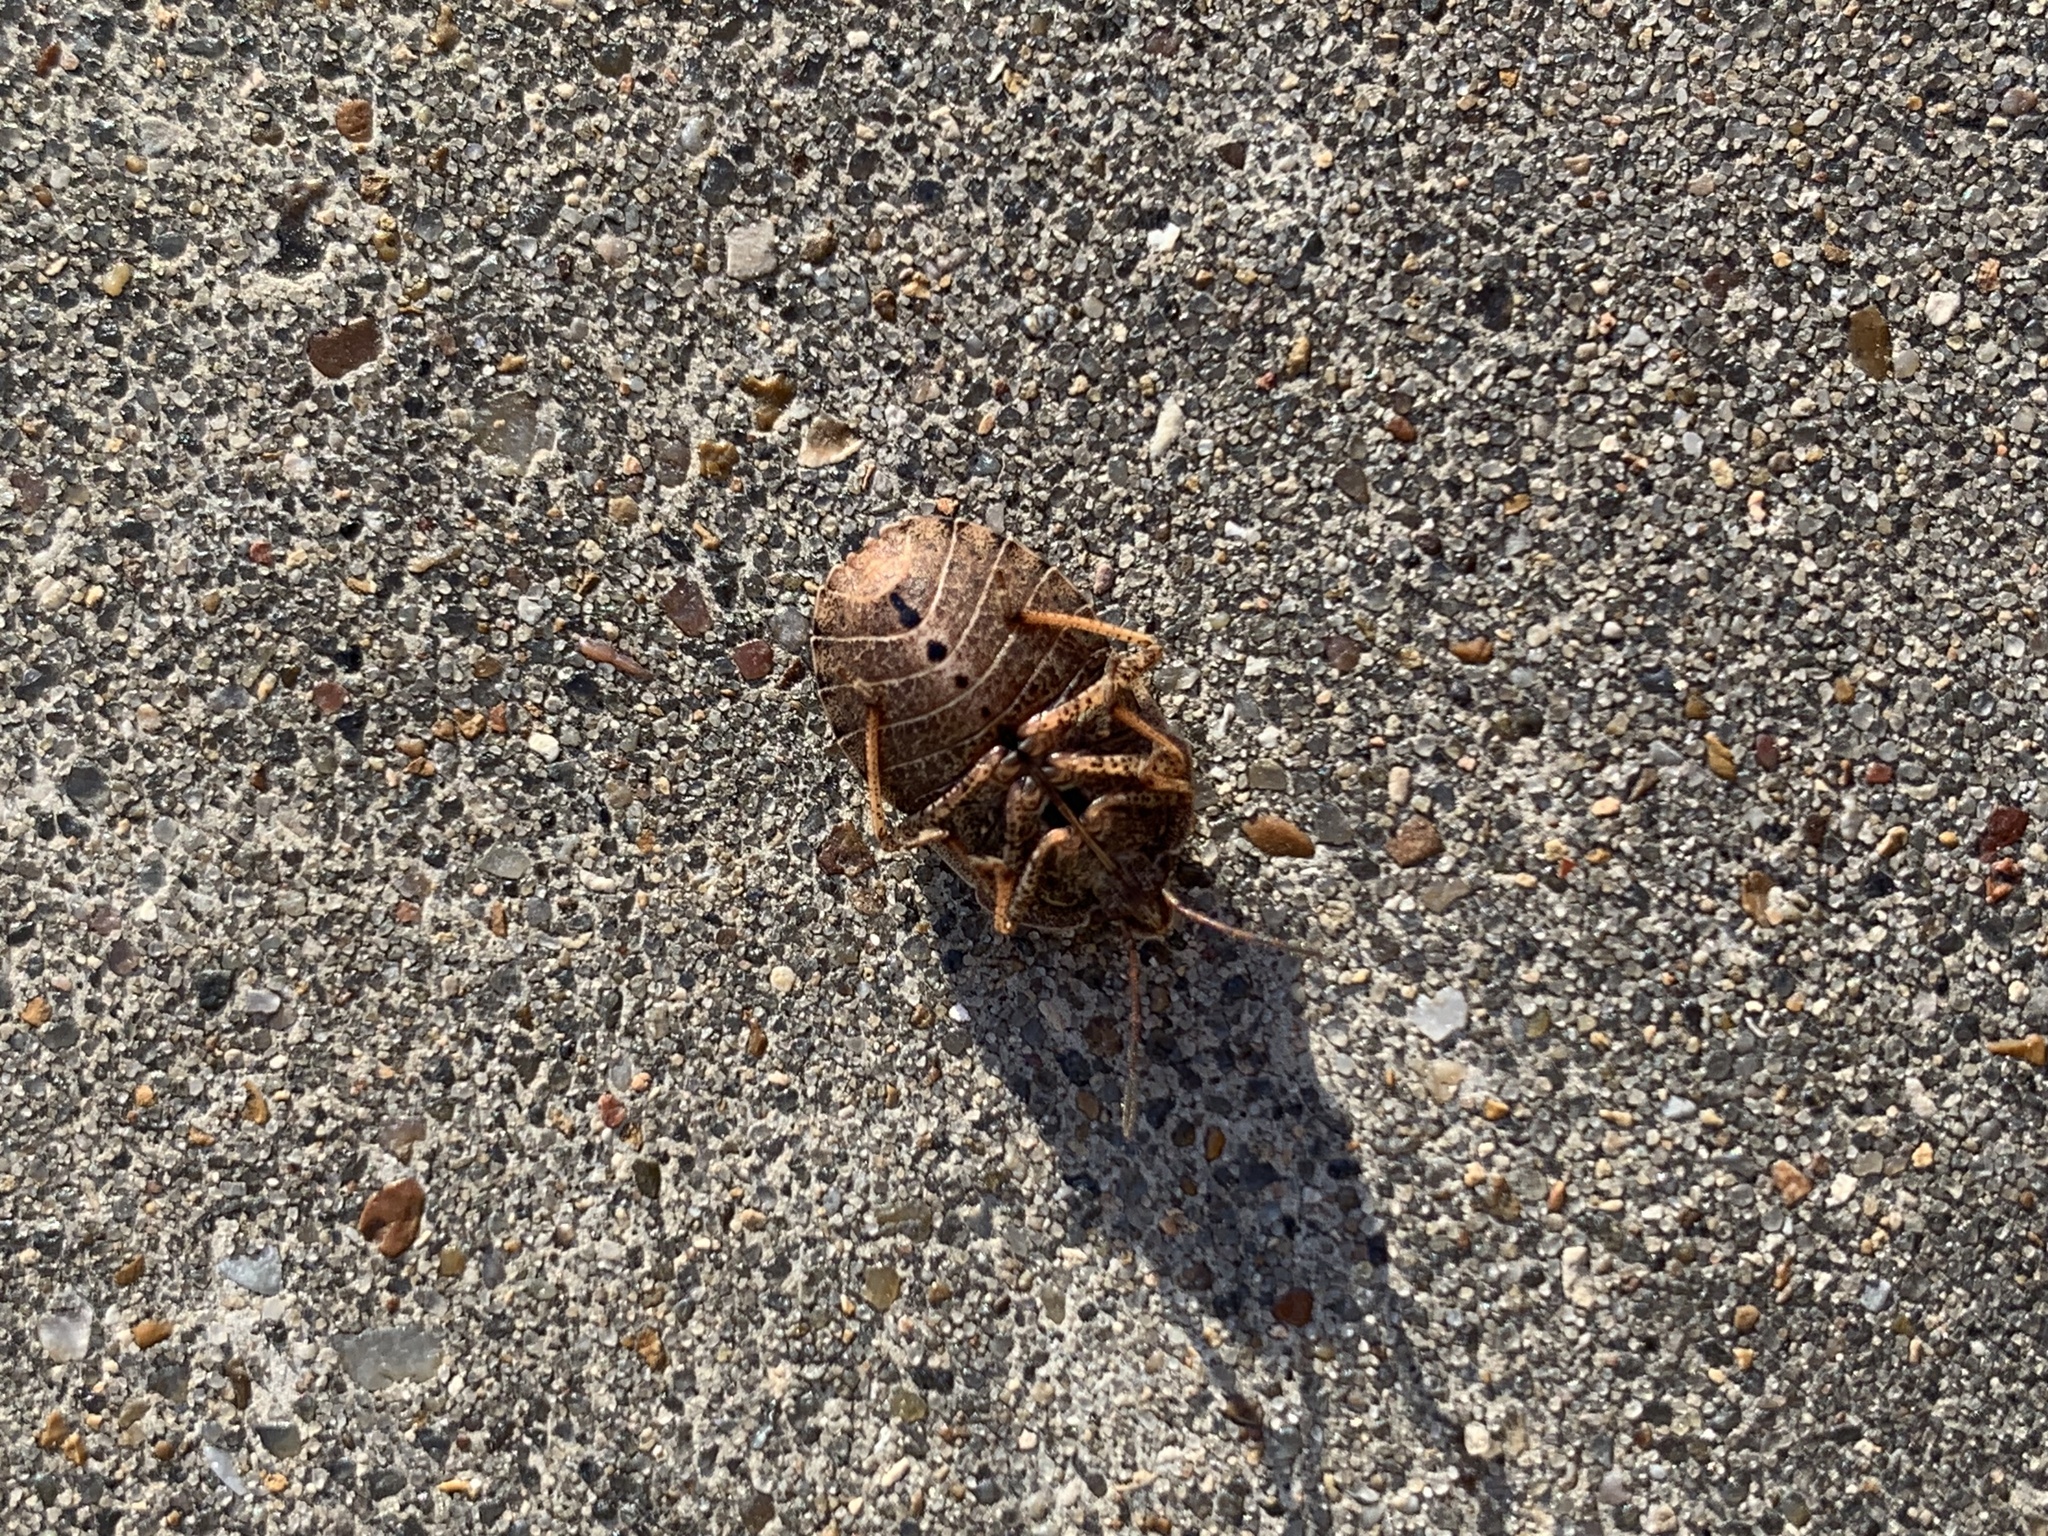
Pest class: stink_bug